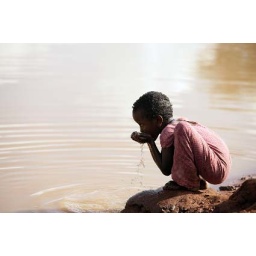
A young girl takes a drink of water from the village reservoir in Hungai, Wajir District, Kenya